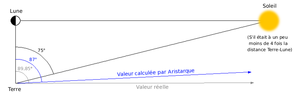
Description
Aristarque de Samos, en grec ancien Ἀρίσταρχος, né à Samos, en Grèce, est un astronome et mathématicien actif dans la première partie du IIIᵉ siècle av. J.-C. On dispose de très peu d'informations biographiques, certains historiens estiment qu'il serait né vers 310 av. J.-C., et mort vers 230 av. J.-C.